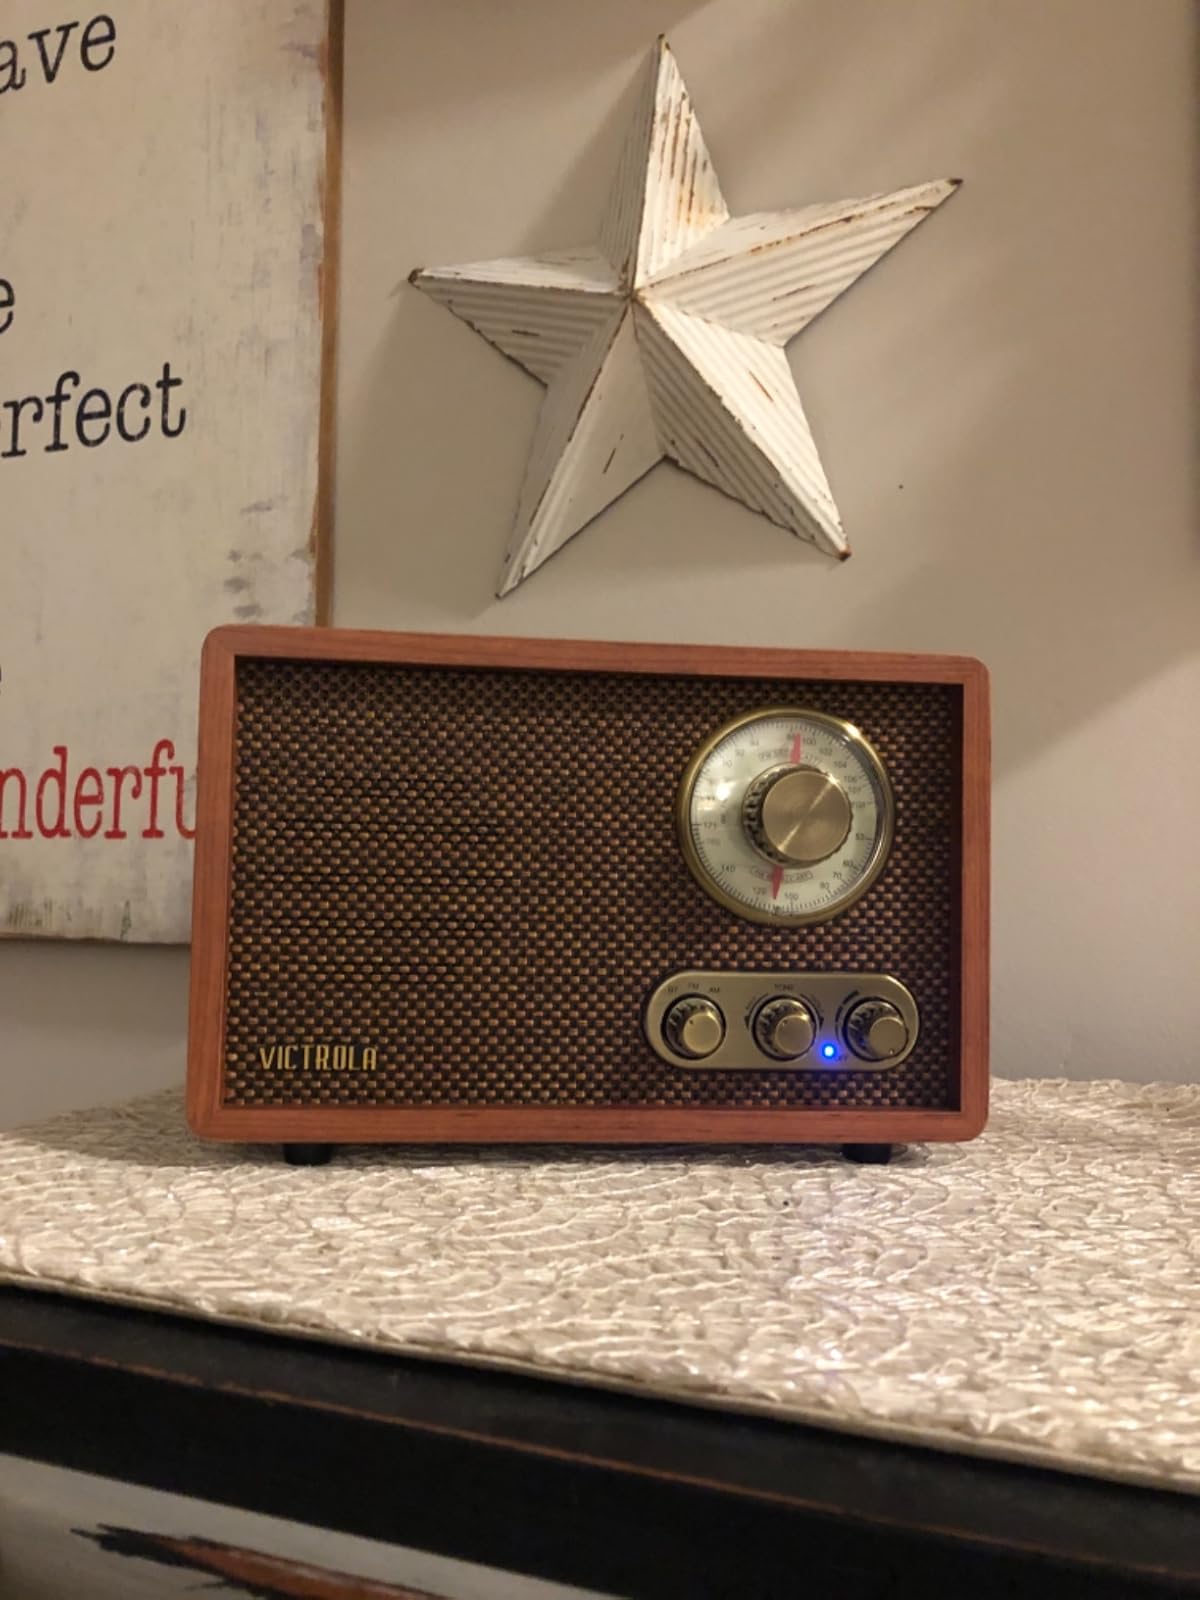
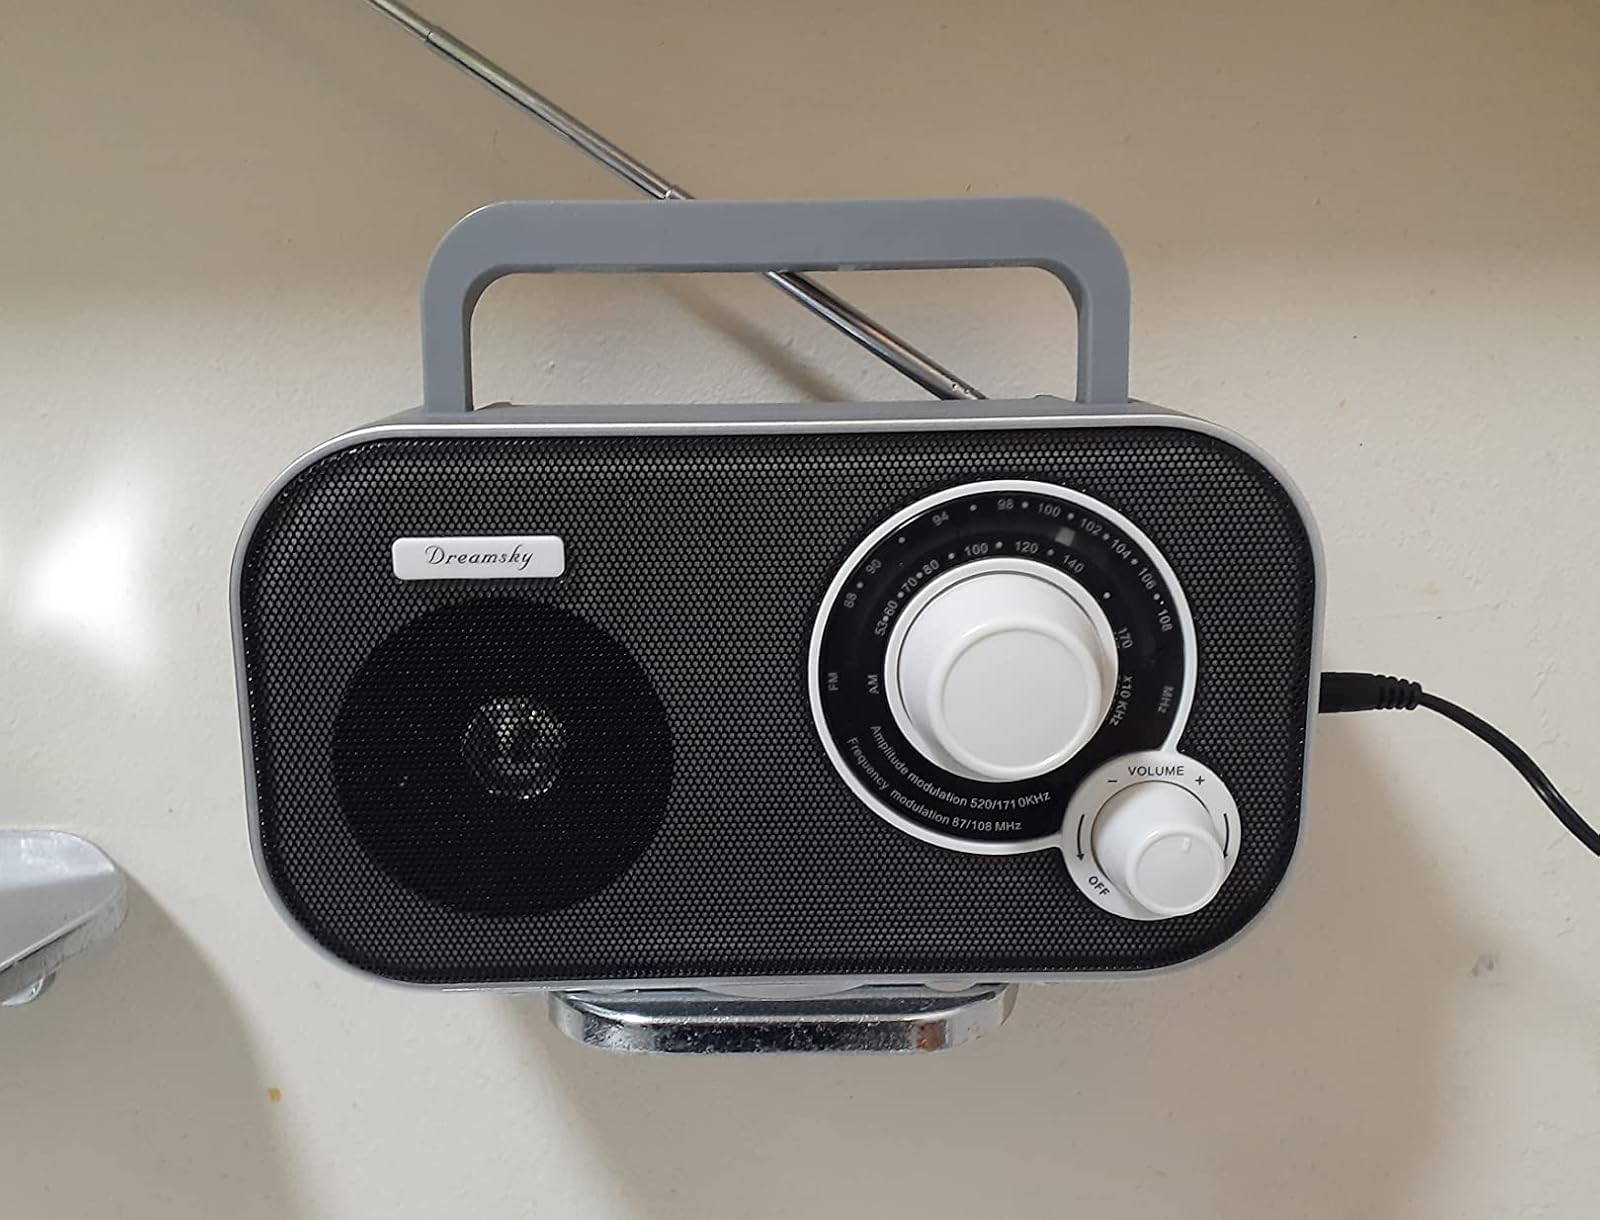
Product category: radio
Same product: no